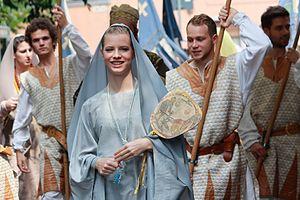
Le Palio de Legnano est une manifestation folklorique annuelle qui se déroule le dernier dimanche de mai à Legnano, en Lombardie afin de commémorer la Bataille de Legnano du 29 mai 1176 qui vit les armées de la Ligue Lombarde battre celles de l'empereur d'Allemagne, Frédéric Barberousse.